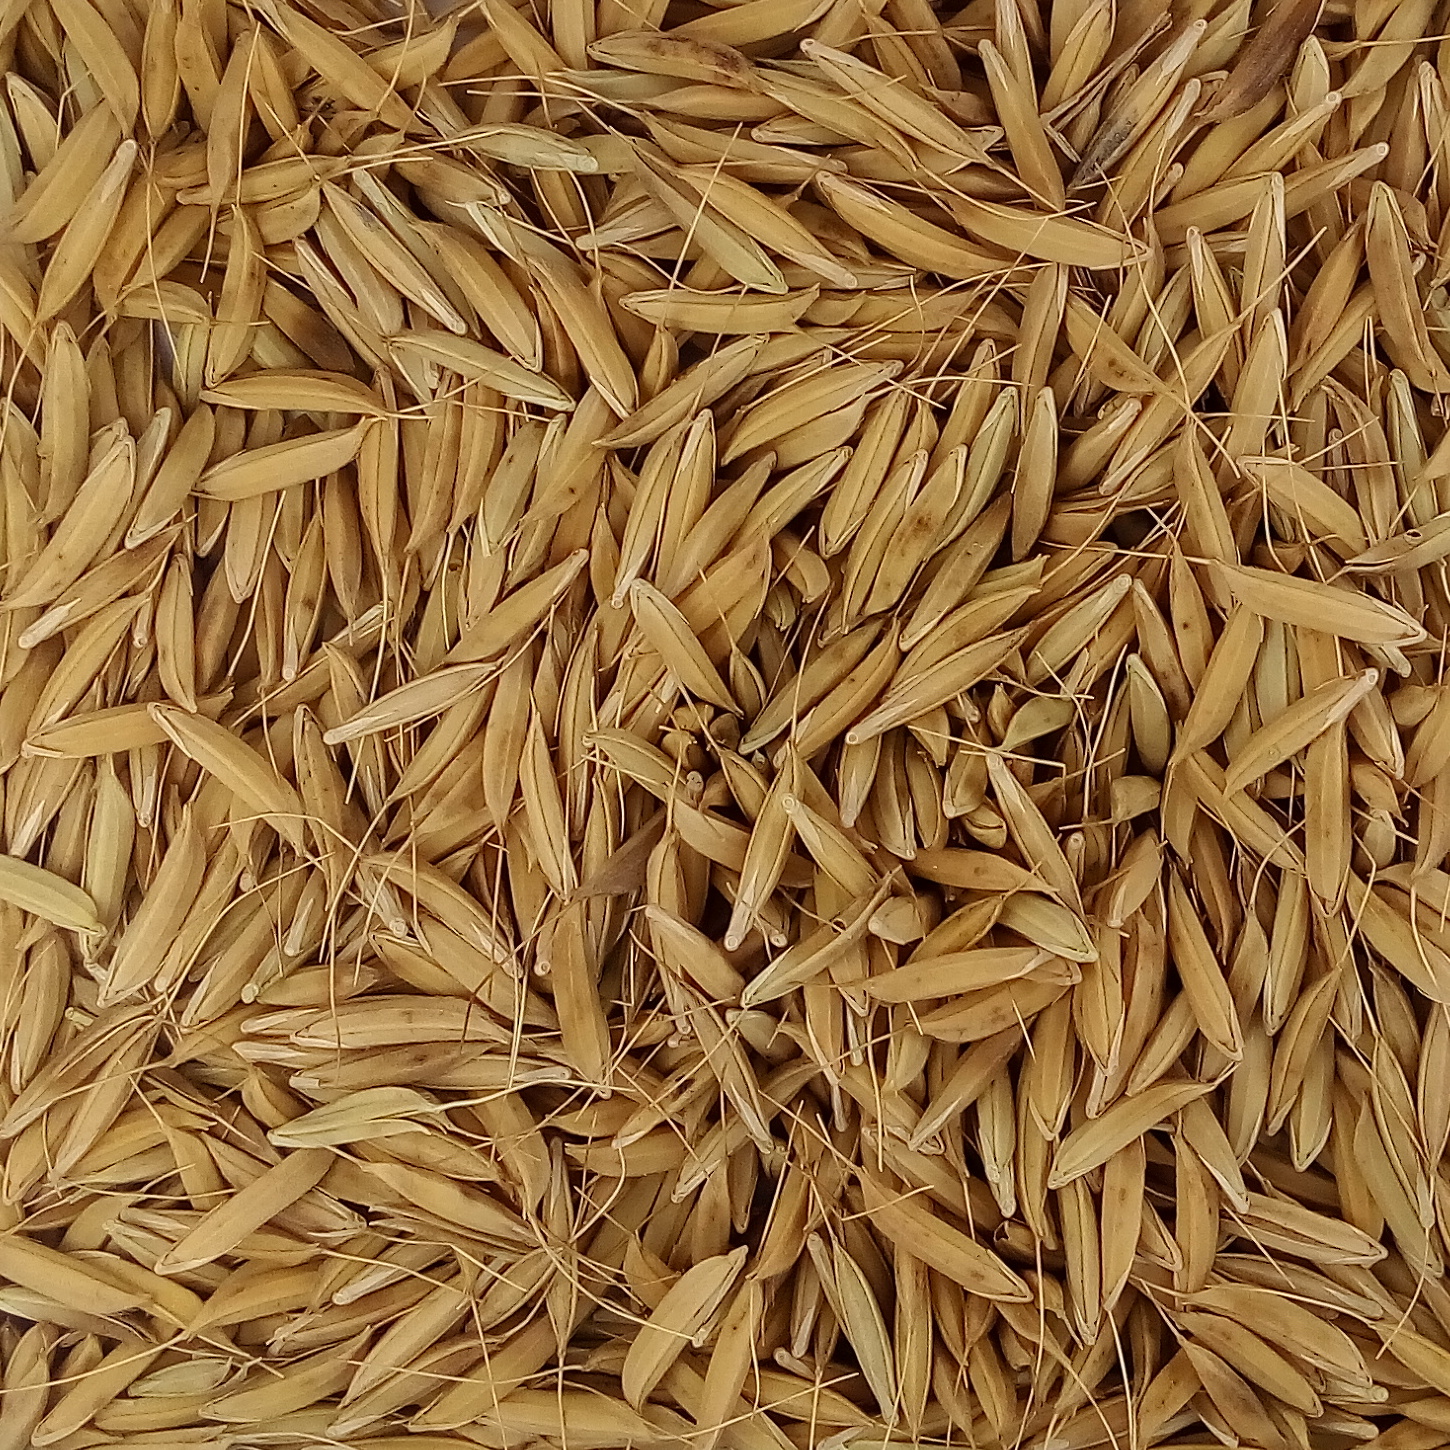
Rice seed variety: CSR_30